Picnic (chocolate bar)

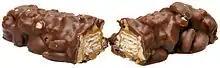
Inside Australian & New Zealand Picnic

In Australia, limited-edition variants Picnic Honeycomb (a Picnic bar with honeycomb pieces), Picnic Hedgehog (a picnic bar with biscuit pieces) and Picnic Rocky Road (a Picnic bar with mini marshmallows and gumdrops) have been sold in recent years. In 2010, a limited edition Almond Picnic bar was made available in New Zealand and is now also available in Australia under the name Roast Almond Feast.